Two Medicine Formation

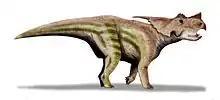
"Achelousaurus"

Most dinosaur-bearing rock formations do not contain multiple distinct faunas at different positions within the formation's stratigraphic column. Usually the lower sediments of a given formation will contain the same kinds of dinosaurs as the upper sediments, or the species composition changes only gradually. However, some researchers had argued that the Two Medicine Formation was an exception, preserving multiple distinct dinosaur faunas.